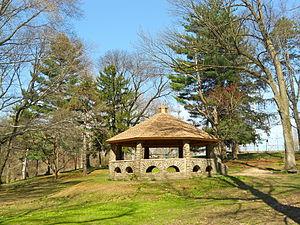
Glenolden est un borough situé à l'est du comté de Delaware, en Pennsylvanie, aux États-Unis. En 2010, il comptait une population de 7 153 habitants. Il est incorporé le 15 novembre 1894.